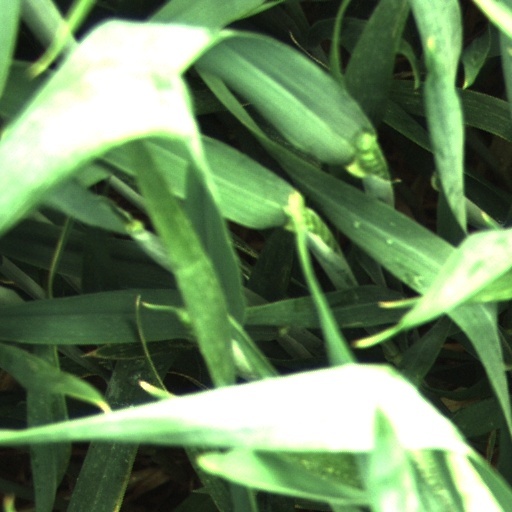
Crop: wheat